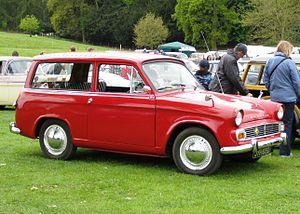
Husky était le nom des breaks fabriqués entre 1954 et 1970 par la marque anglaise Hillman sur base de leur modèle Minx.